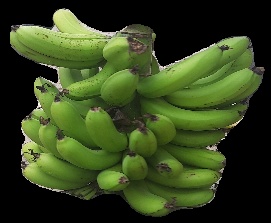
Variety: pachbale
Grade: grade3